Harrison County, Indiana

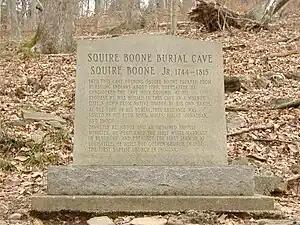
Original burial site marker of Squire Boone

Squire Boone settled in what is now Boone Township in 1806. He died in 1815 and is buried in a cave near his home, Squire Boone Caverns. James, Isaiah, and Daniel (son of Squire) Boone settled in Harrison County's Heth Township during the first decade of the 1800s. The county's first church was built by Boone east of present-day Laconia. The church, which has been reconstructed, is known as Old Goshen. Jacob Kintner settled near Corydon in about 1810. He was one of the wealthiest settlers and amassed a tract of land around Corydon, built a large home, and maintained an inn. Paul and Susannah Mitchem became Quakers and immigrated to Harrison County from North Carolina in 1814, bringing with them 107 slaves whom they freed after arriving. Although some of the former slaves left, the group became one of the largest communities of free black people in the state.